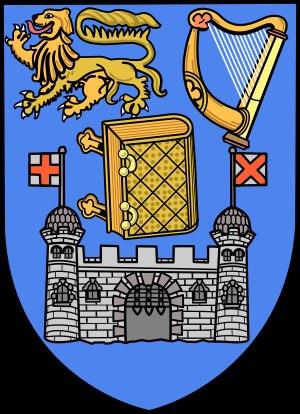
Le drapeau de saint Patrick ou croix de saint Patrick est un drapeau figurant un sautoir rouge sur un fond blanc, symbole de l'Irlande ou de saint Patrick, saint patron de l'Irlande.